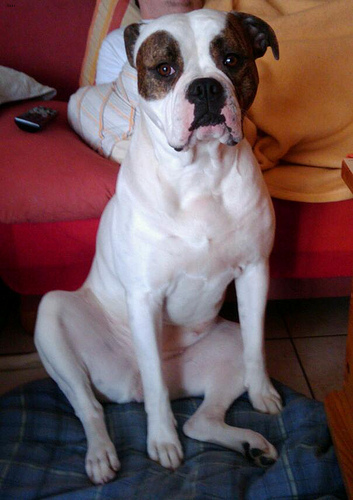
Breed: american bulldog